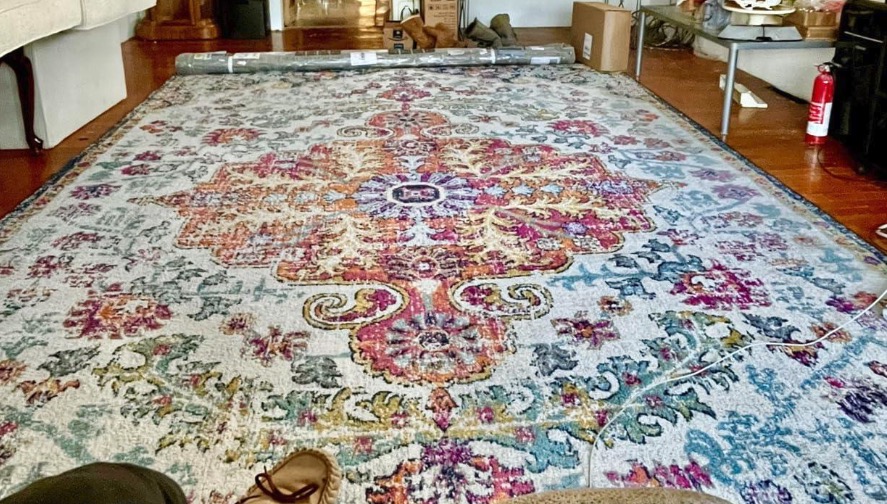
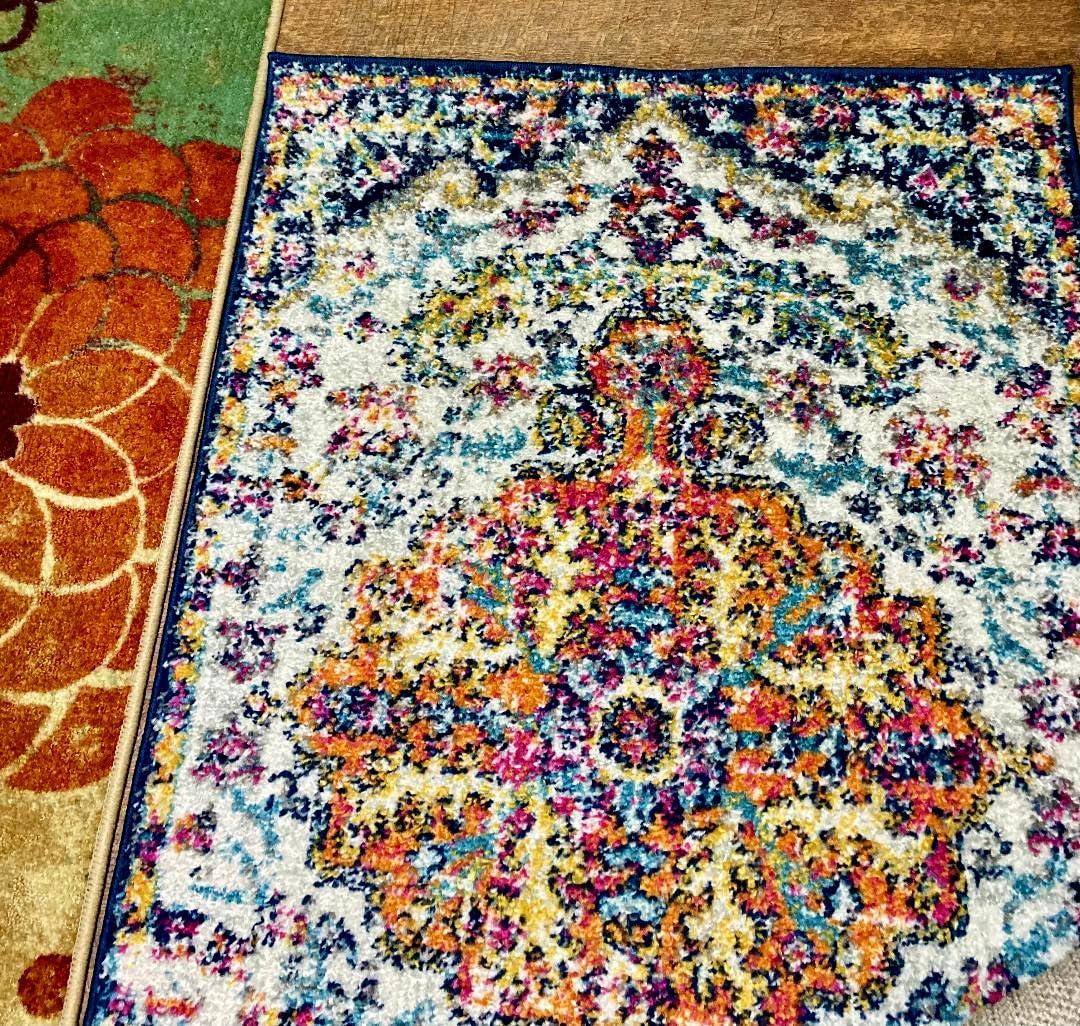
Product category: misc
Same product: yes